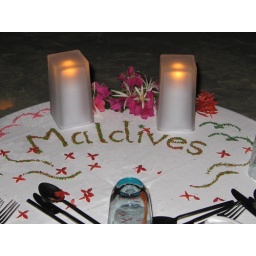
Romantic beach meal - table decorated by Mujahid